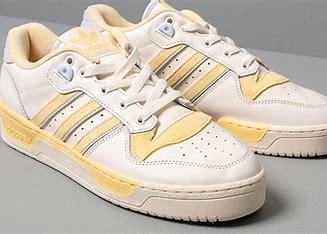
Brand: Adidas
Model: Rivalry